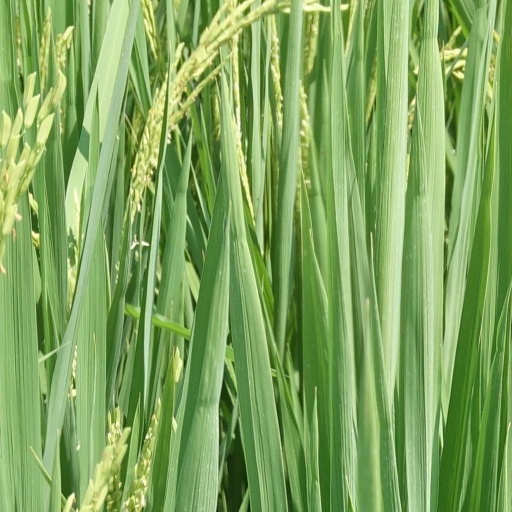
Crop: rice